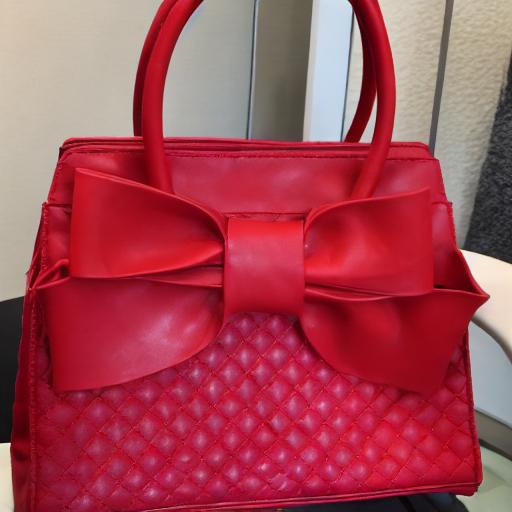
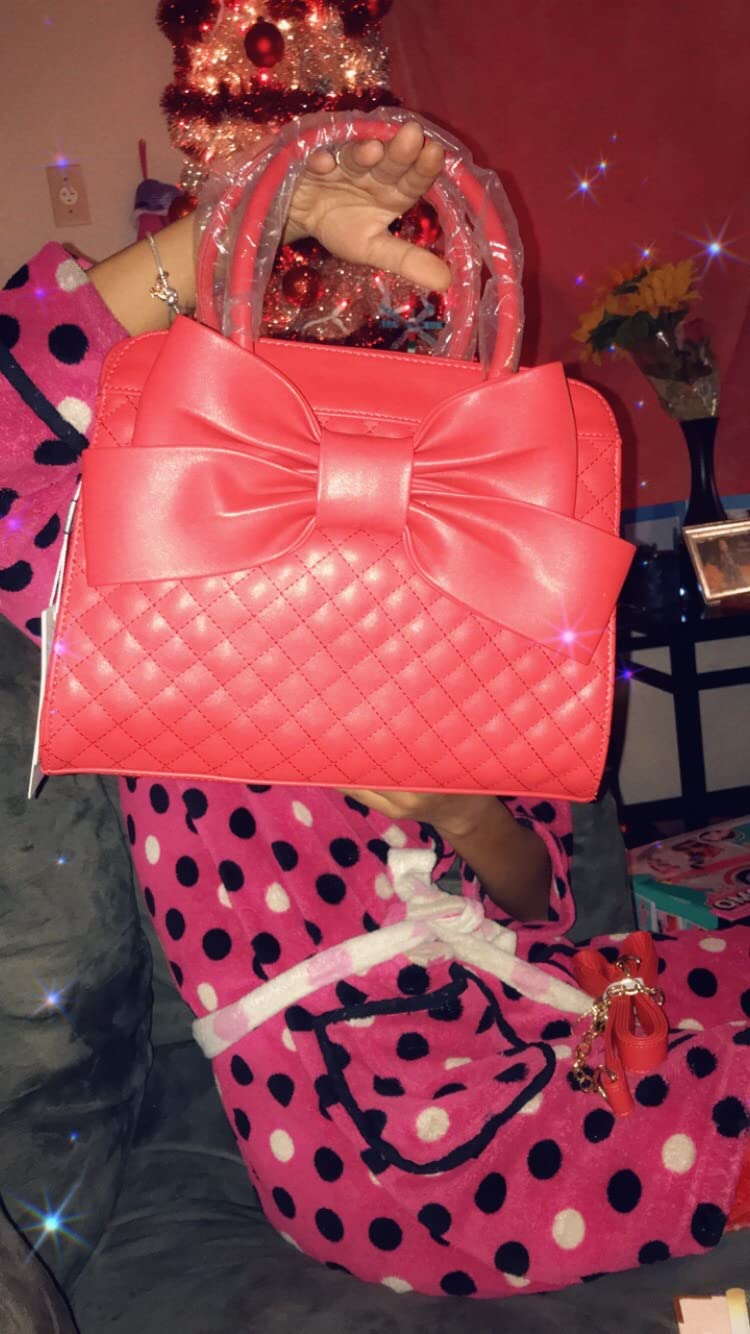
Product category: accessories_handbag
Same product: no